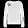
Label: Pullover